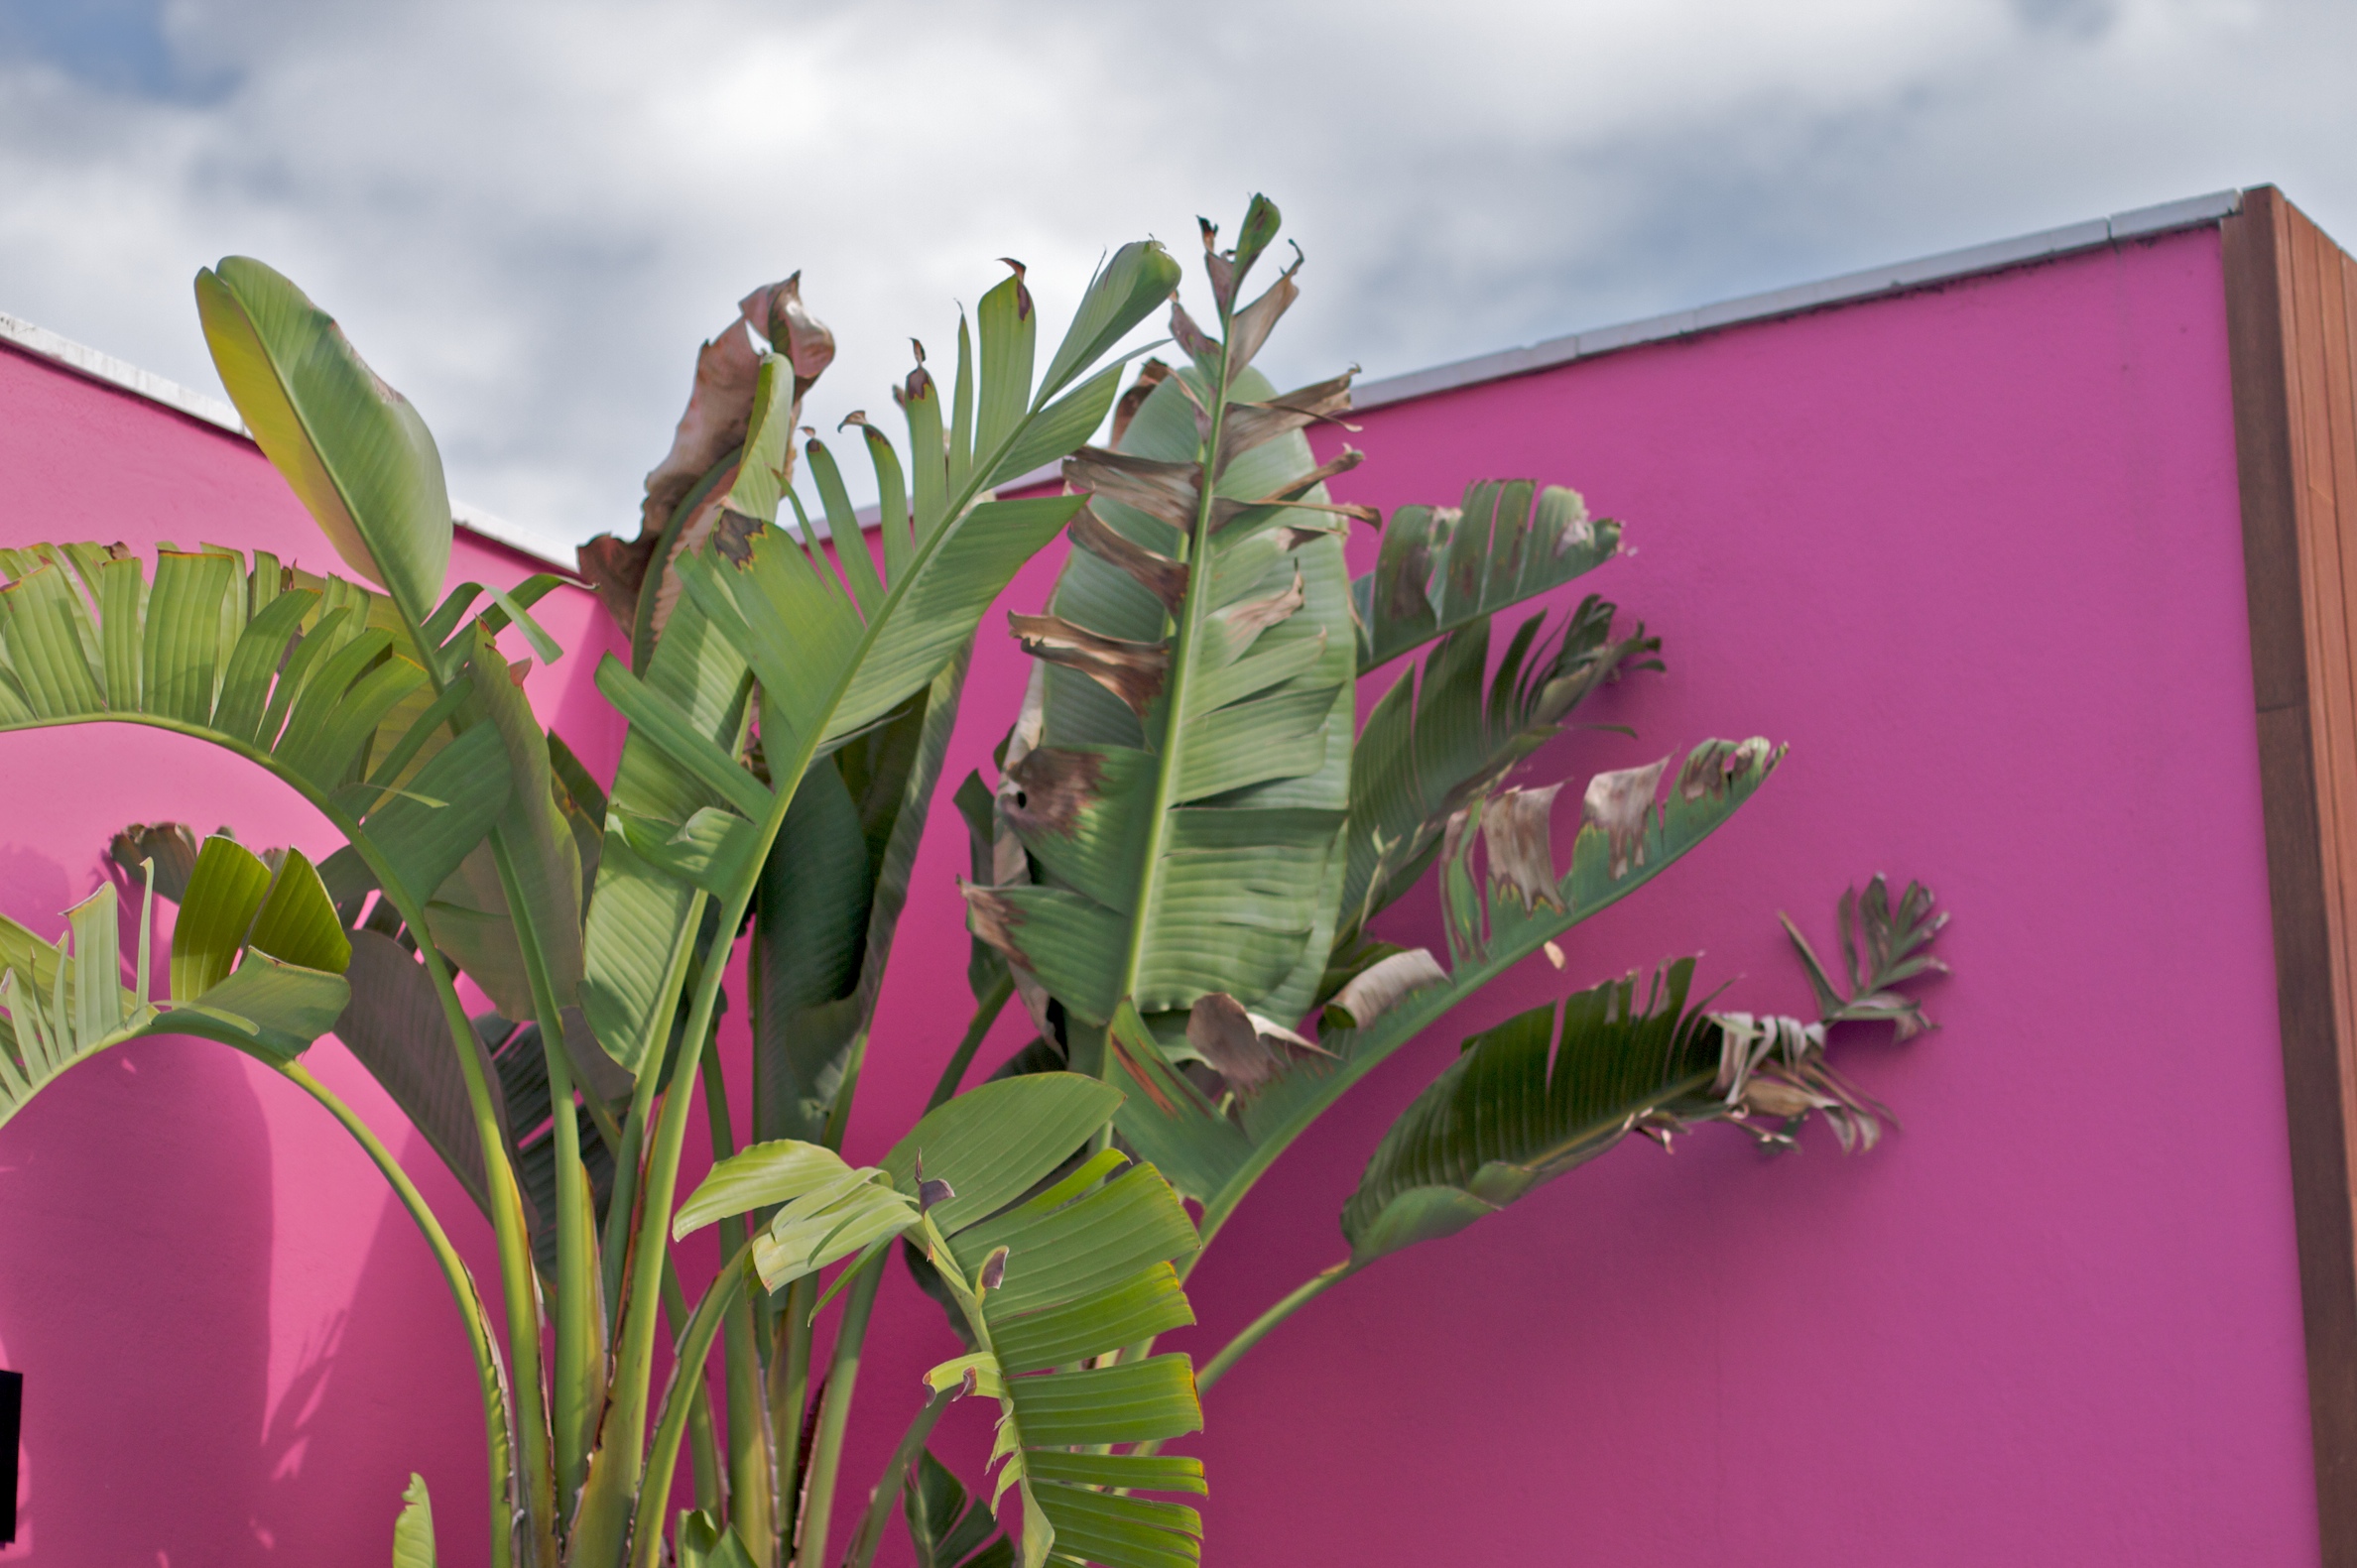
blossom, plant, leaf, flower, botany, pink, flora, barcelona, floristry, flowering plant, land plant